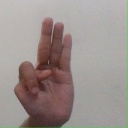
अक्षर: भ